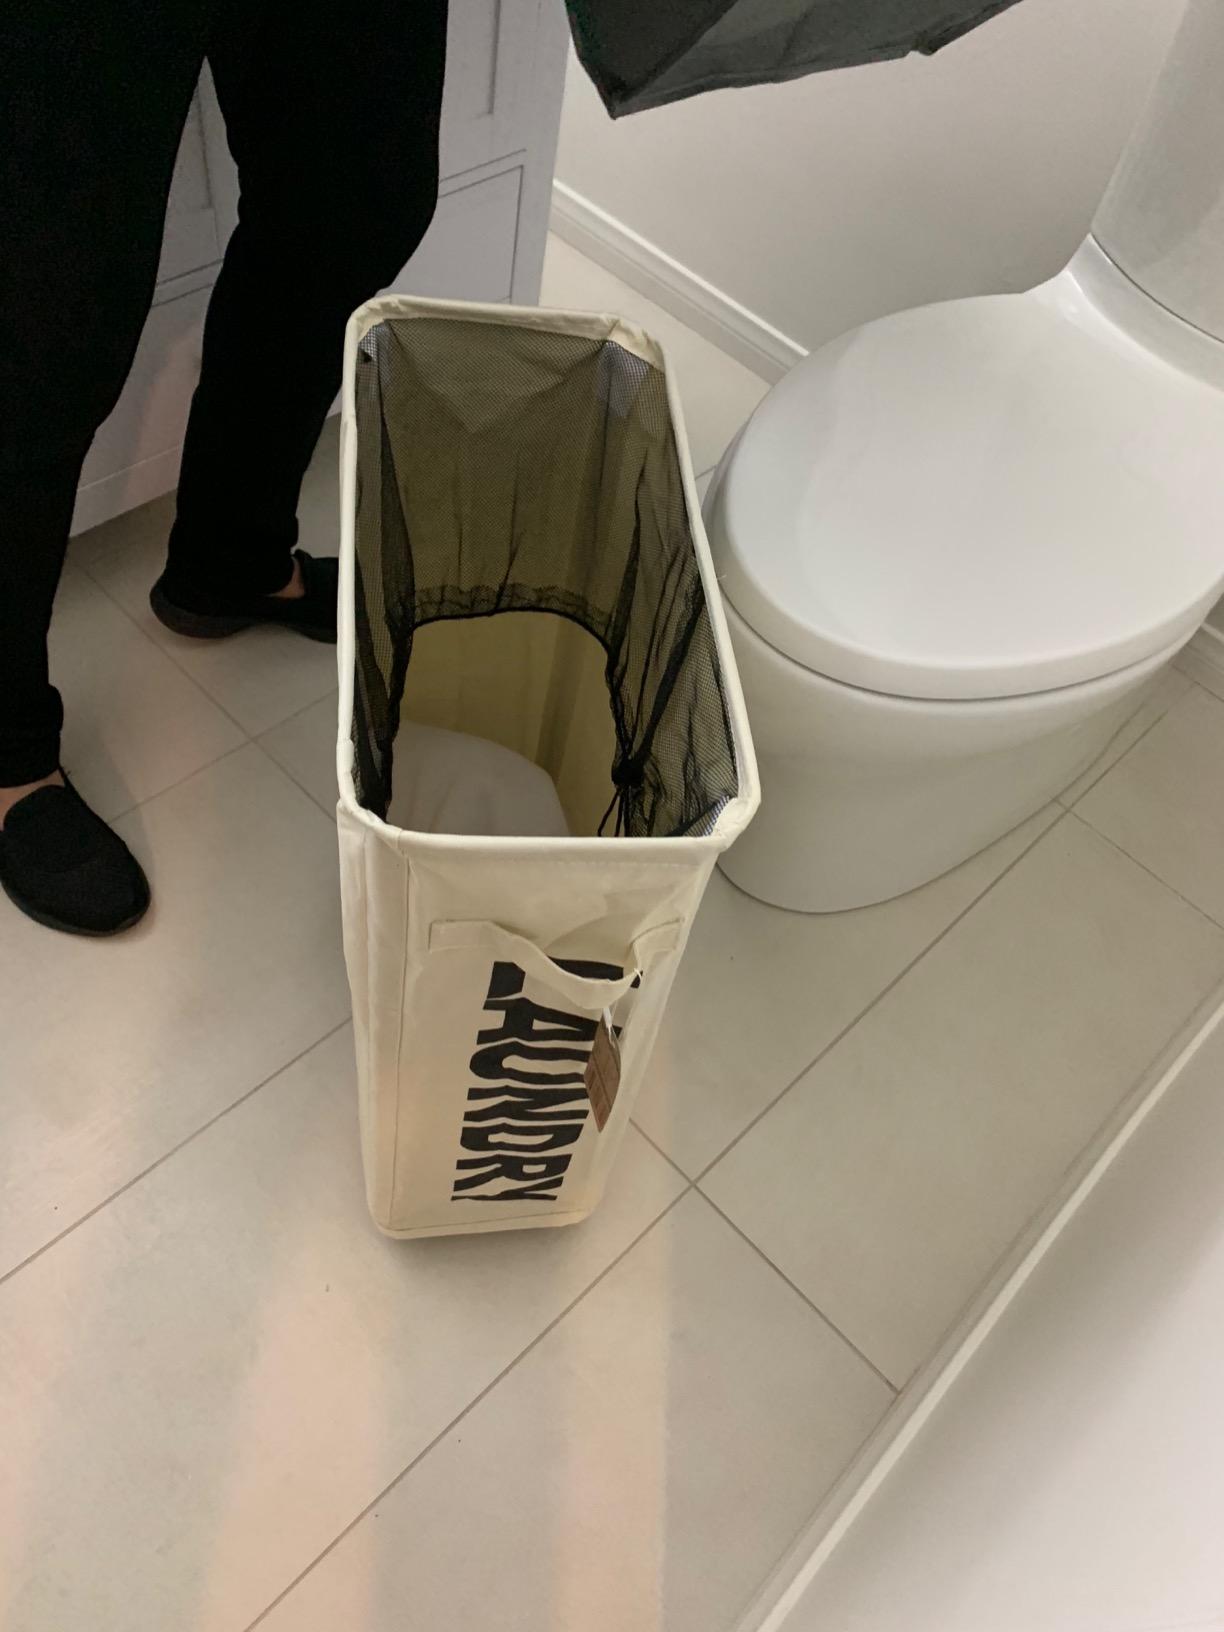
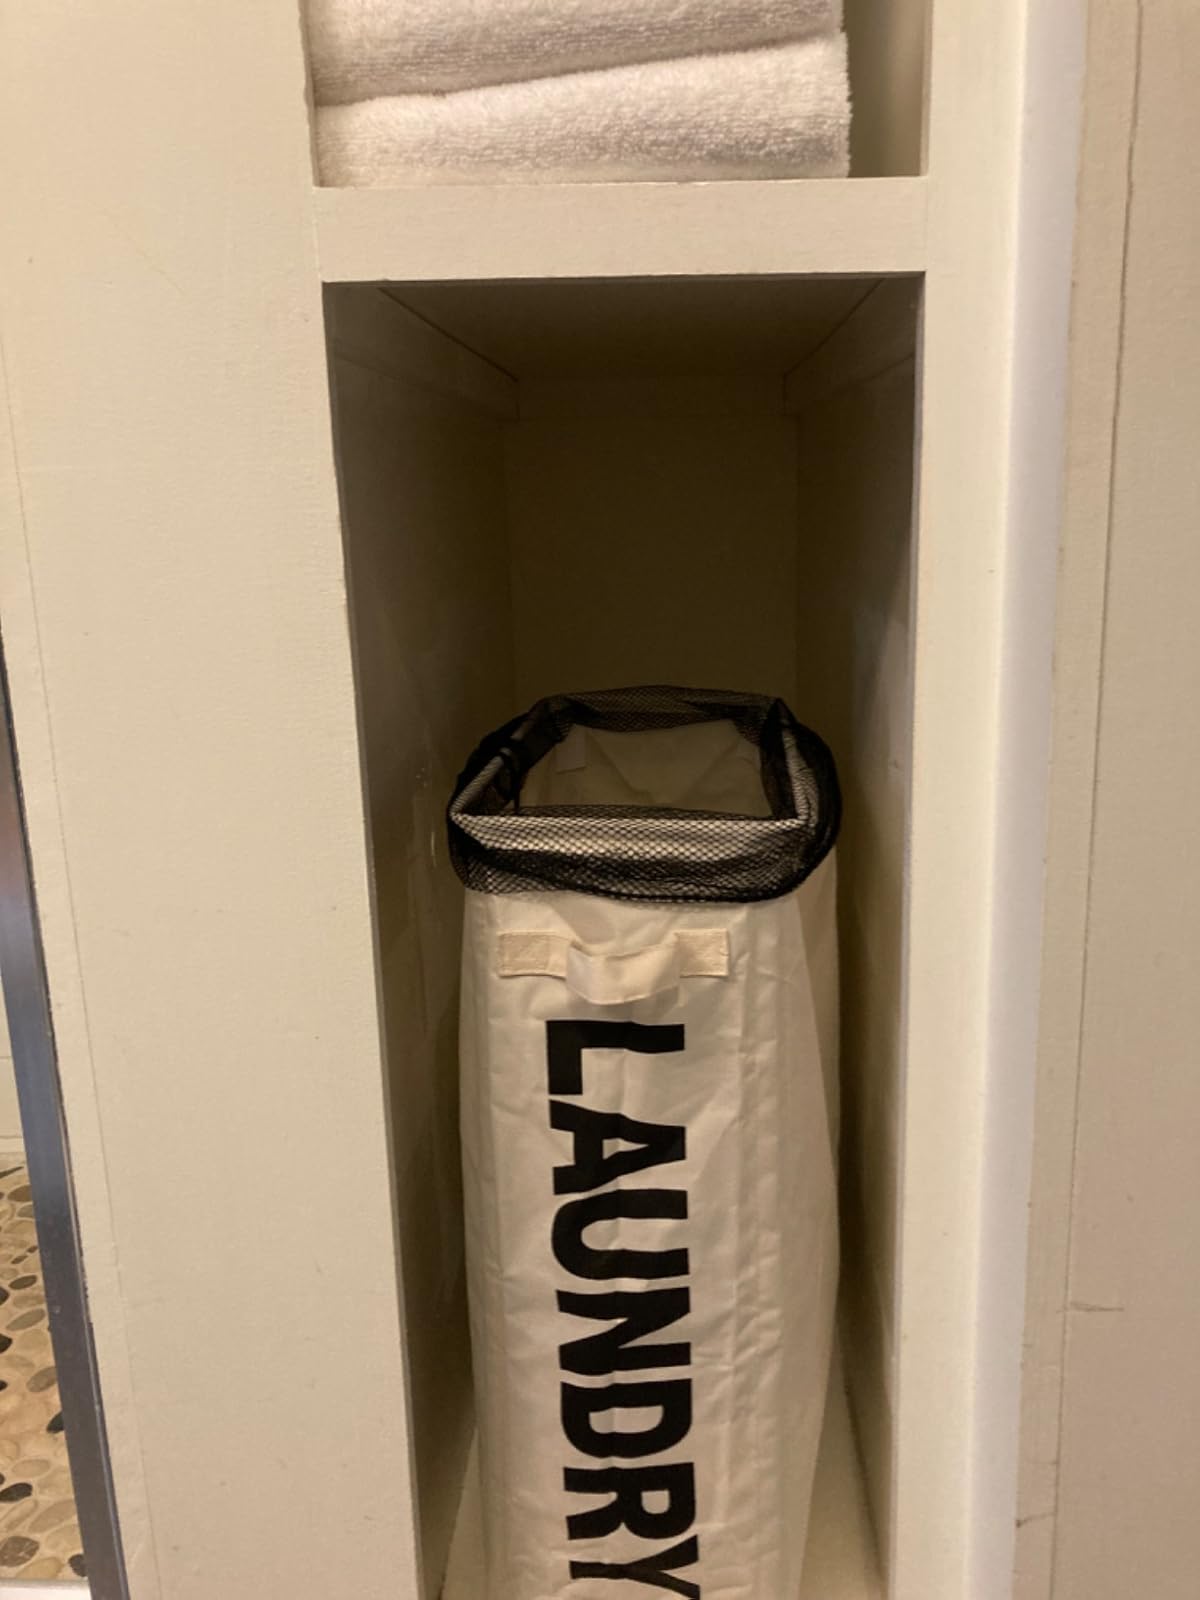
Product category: items_hamper
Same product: yes